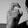
ASL letter: X